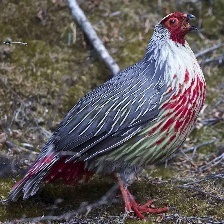
Species: BLOOD PHEASANT
Scientific name: ITHAGINIS CRUENTUS